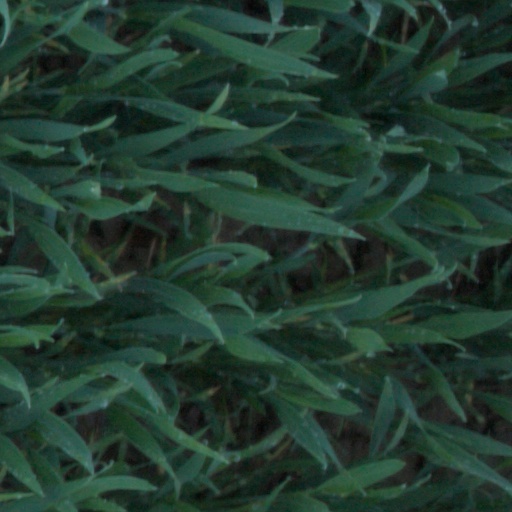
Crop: wheat